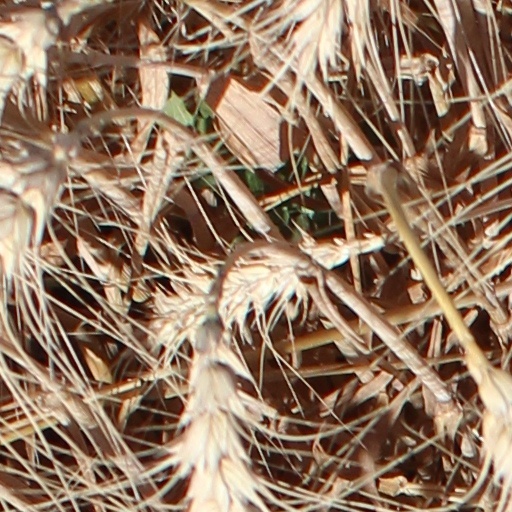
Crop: wheat